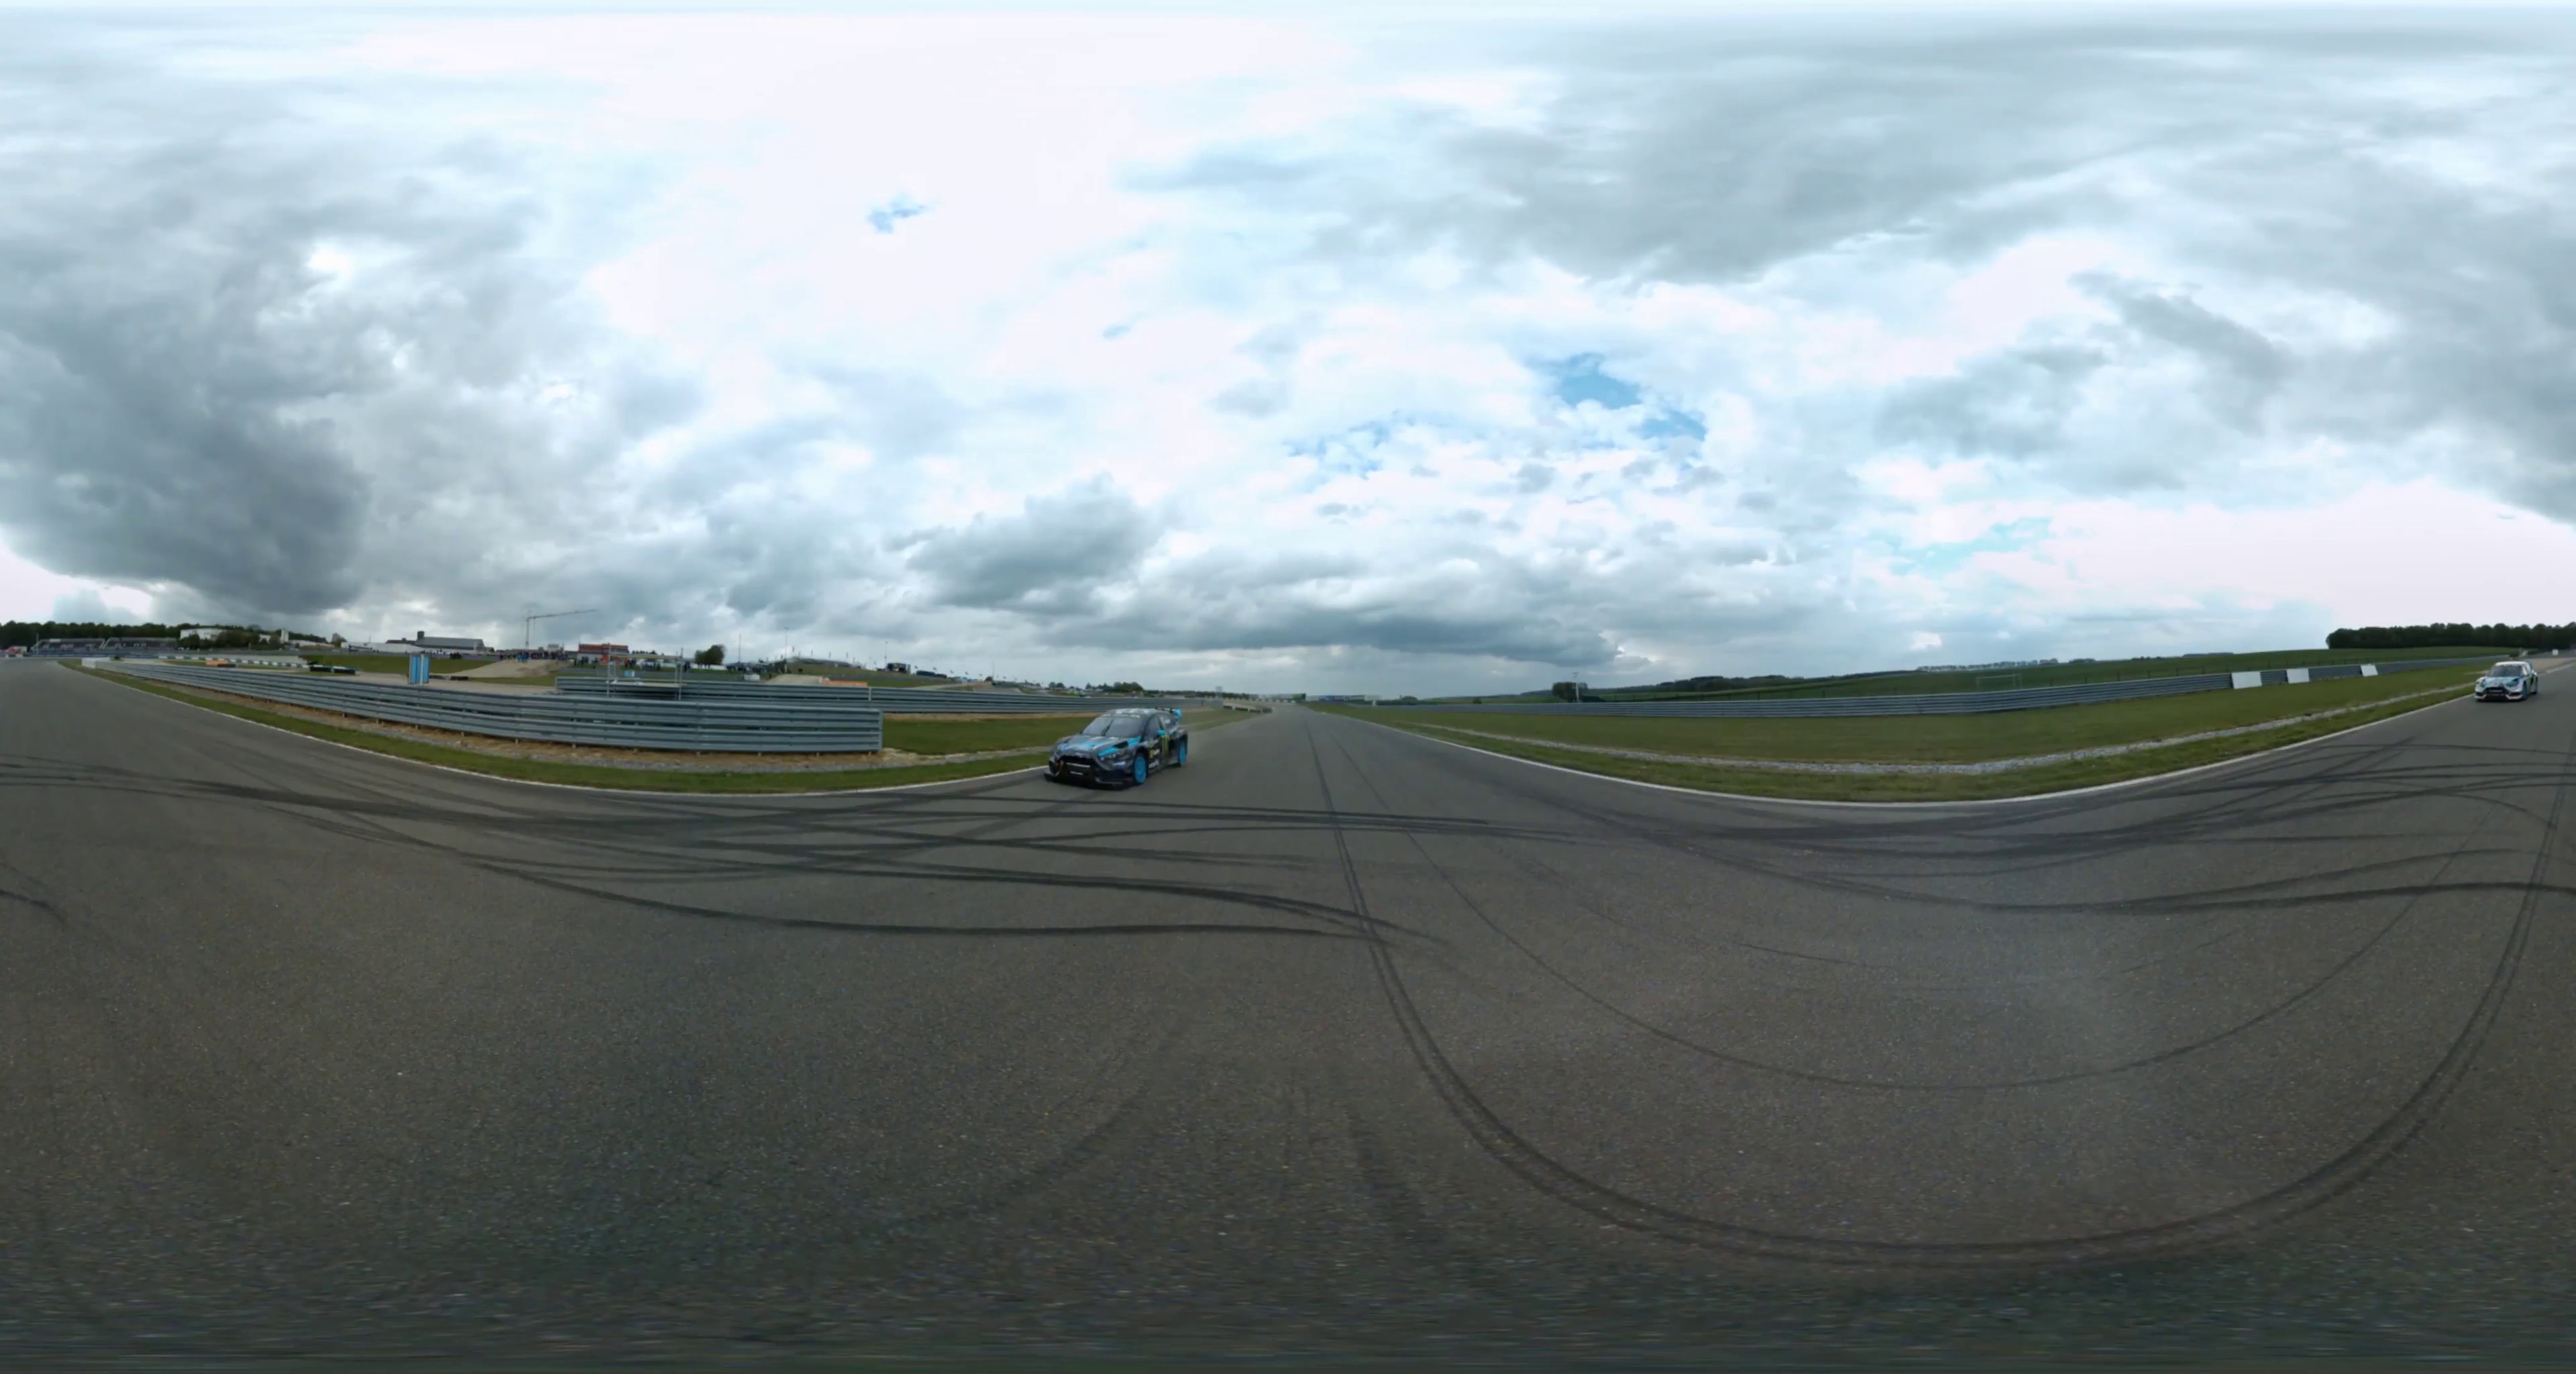
Referred object: the blue race car

Referred object: turn slightly right to see the blue race car

Referred object: the blue race car opposite the white car